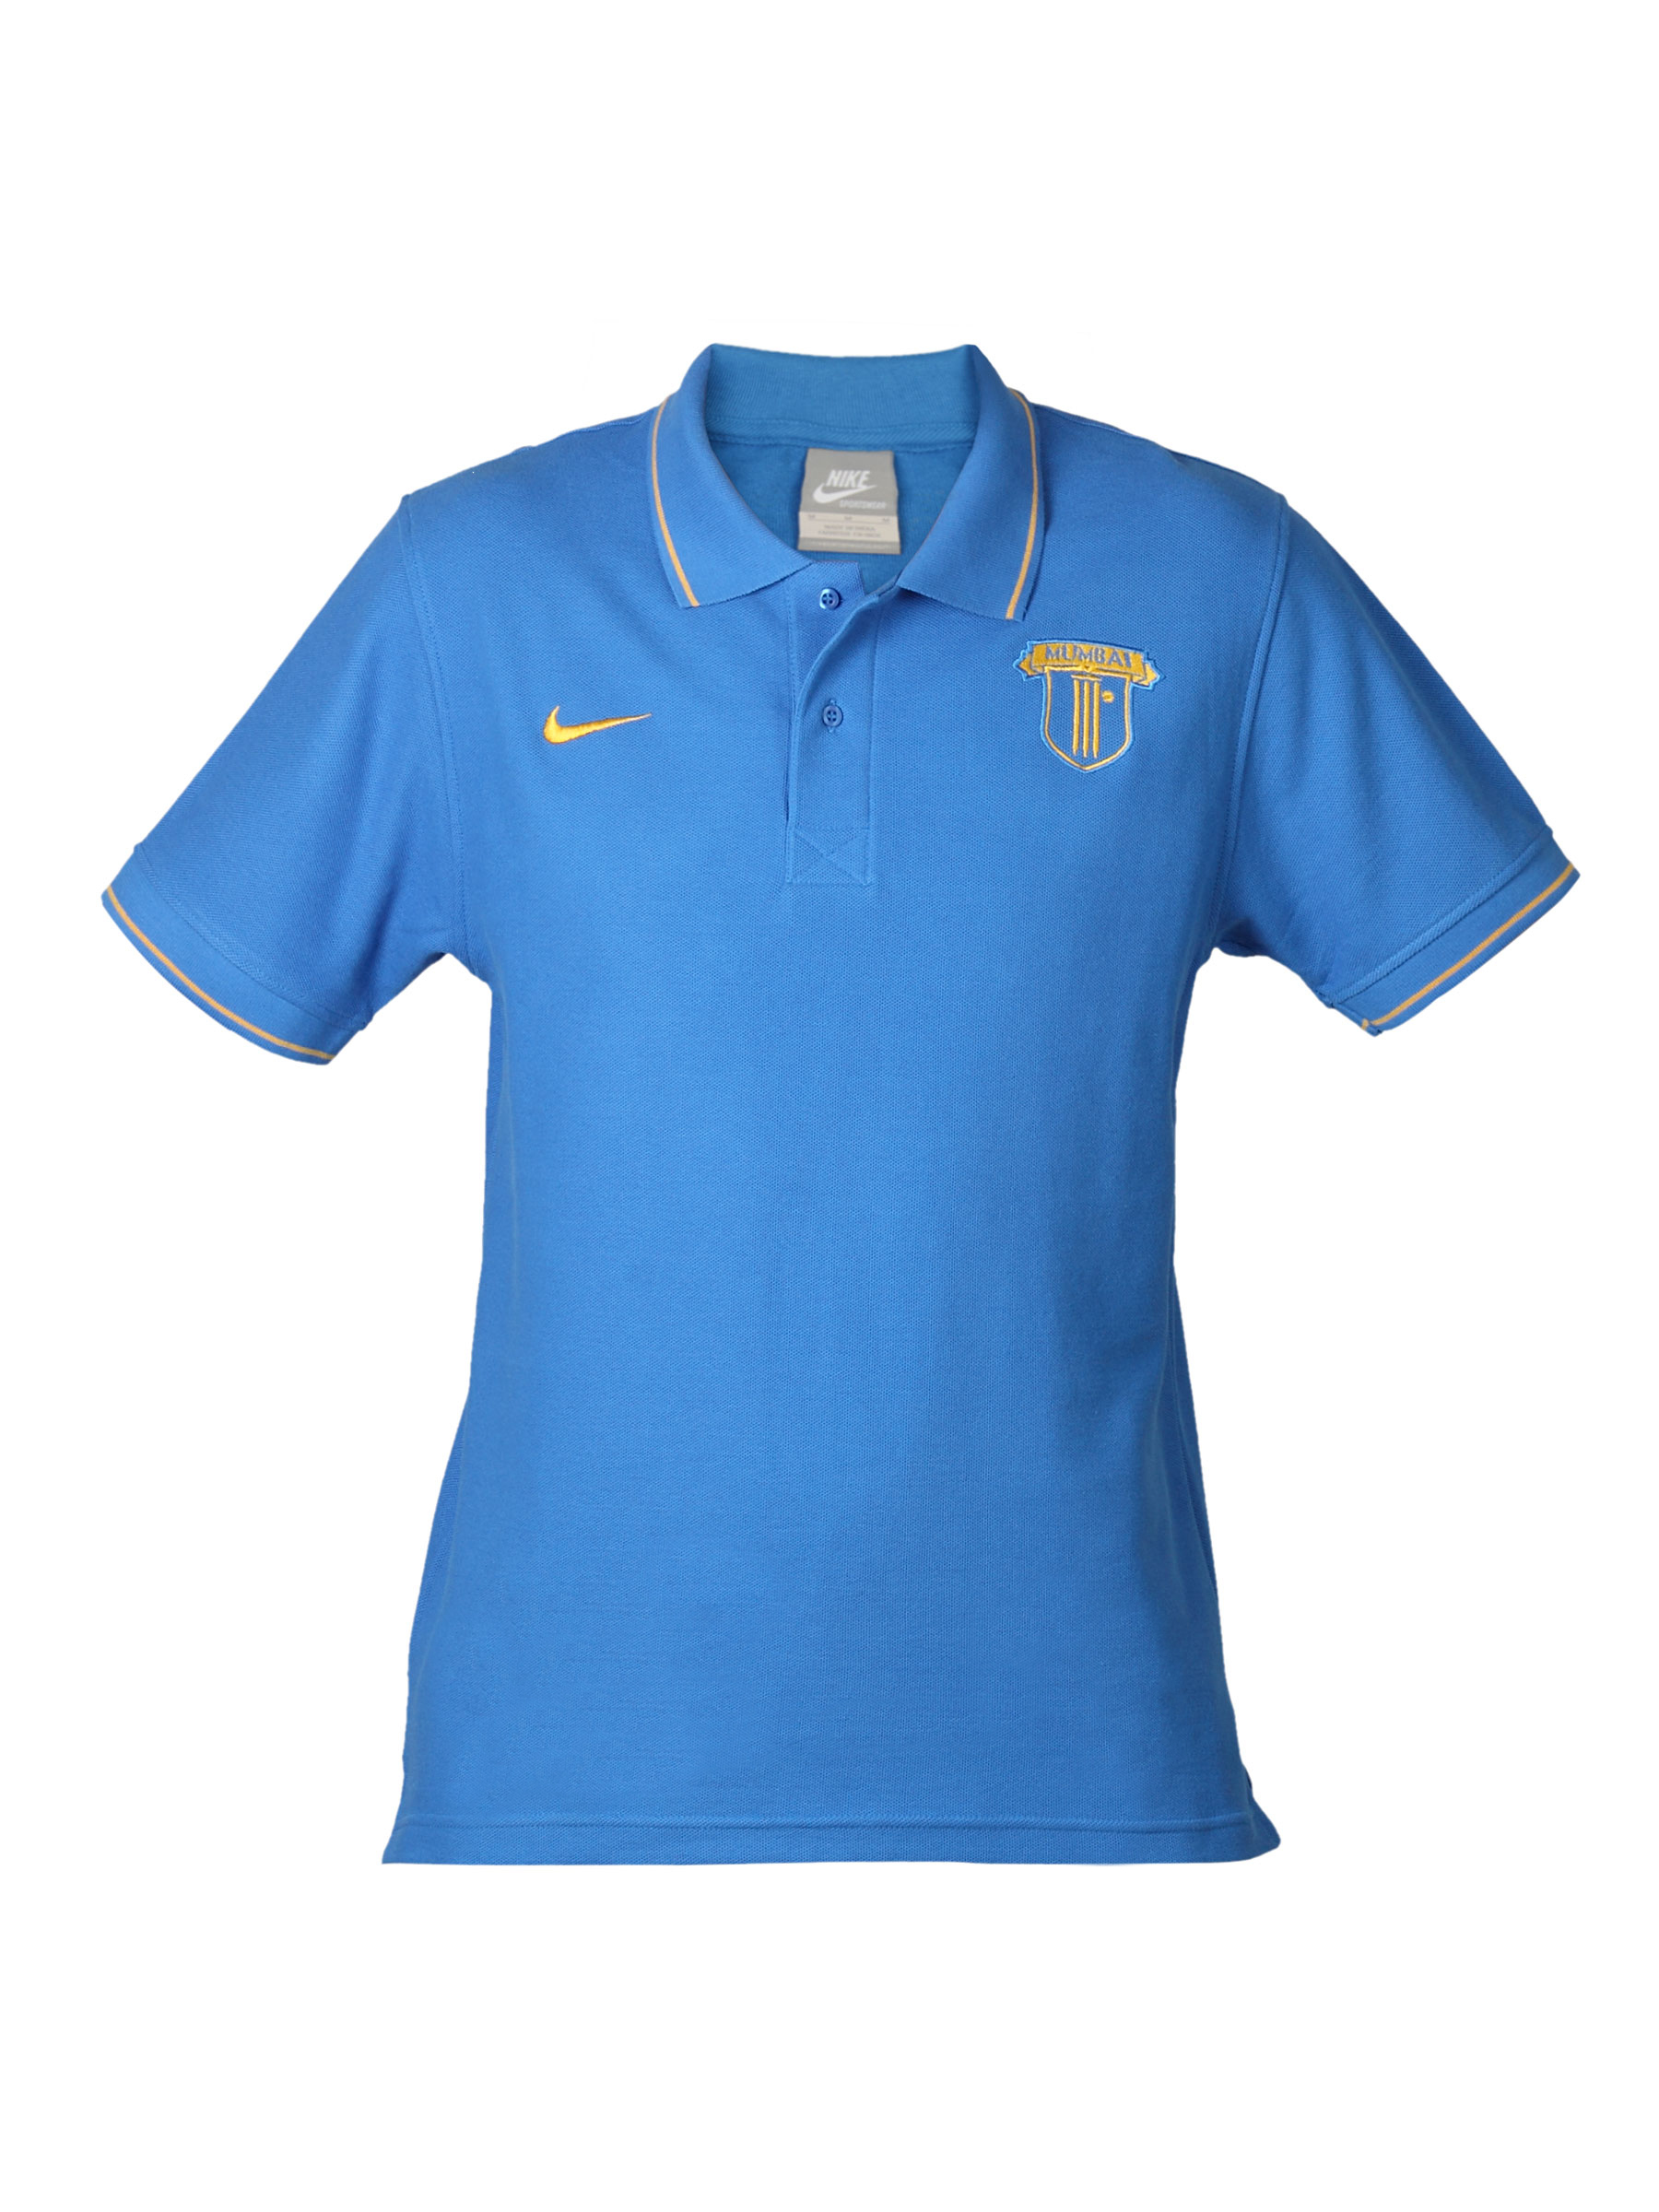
Nike Men Blue Cricket Blue Polo Tshirt
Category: Apparel / Topwear / Tshirts
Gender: Men
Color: Blue
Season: Summer 2012
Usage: Casual